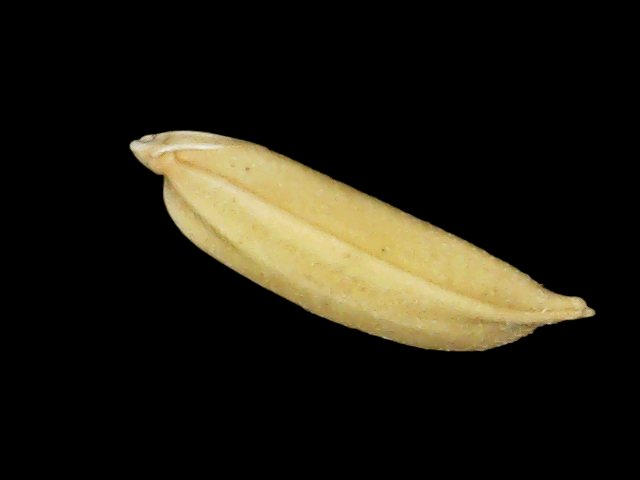
Rice variety: Binadhan24